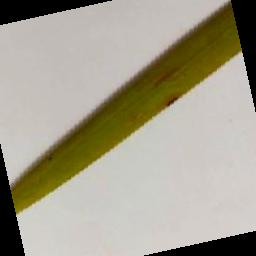
Label: Rice___Brown_Spot